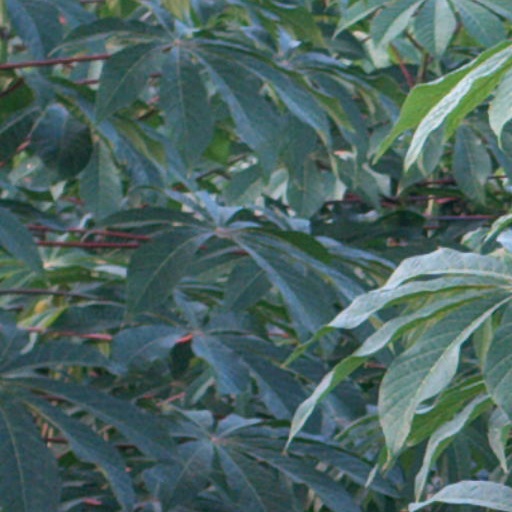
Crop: cassava